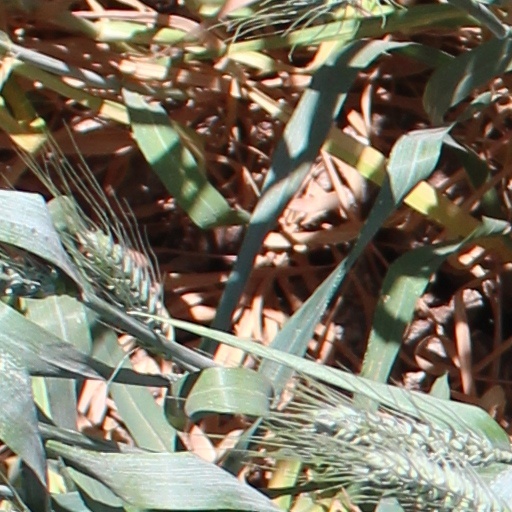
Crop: wheat